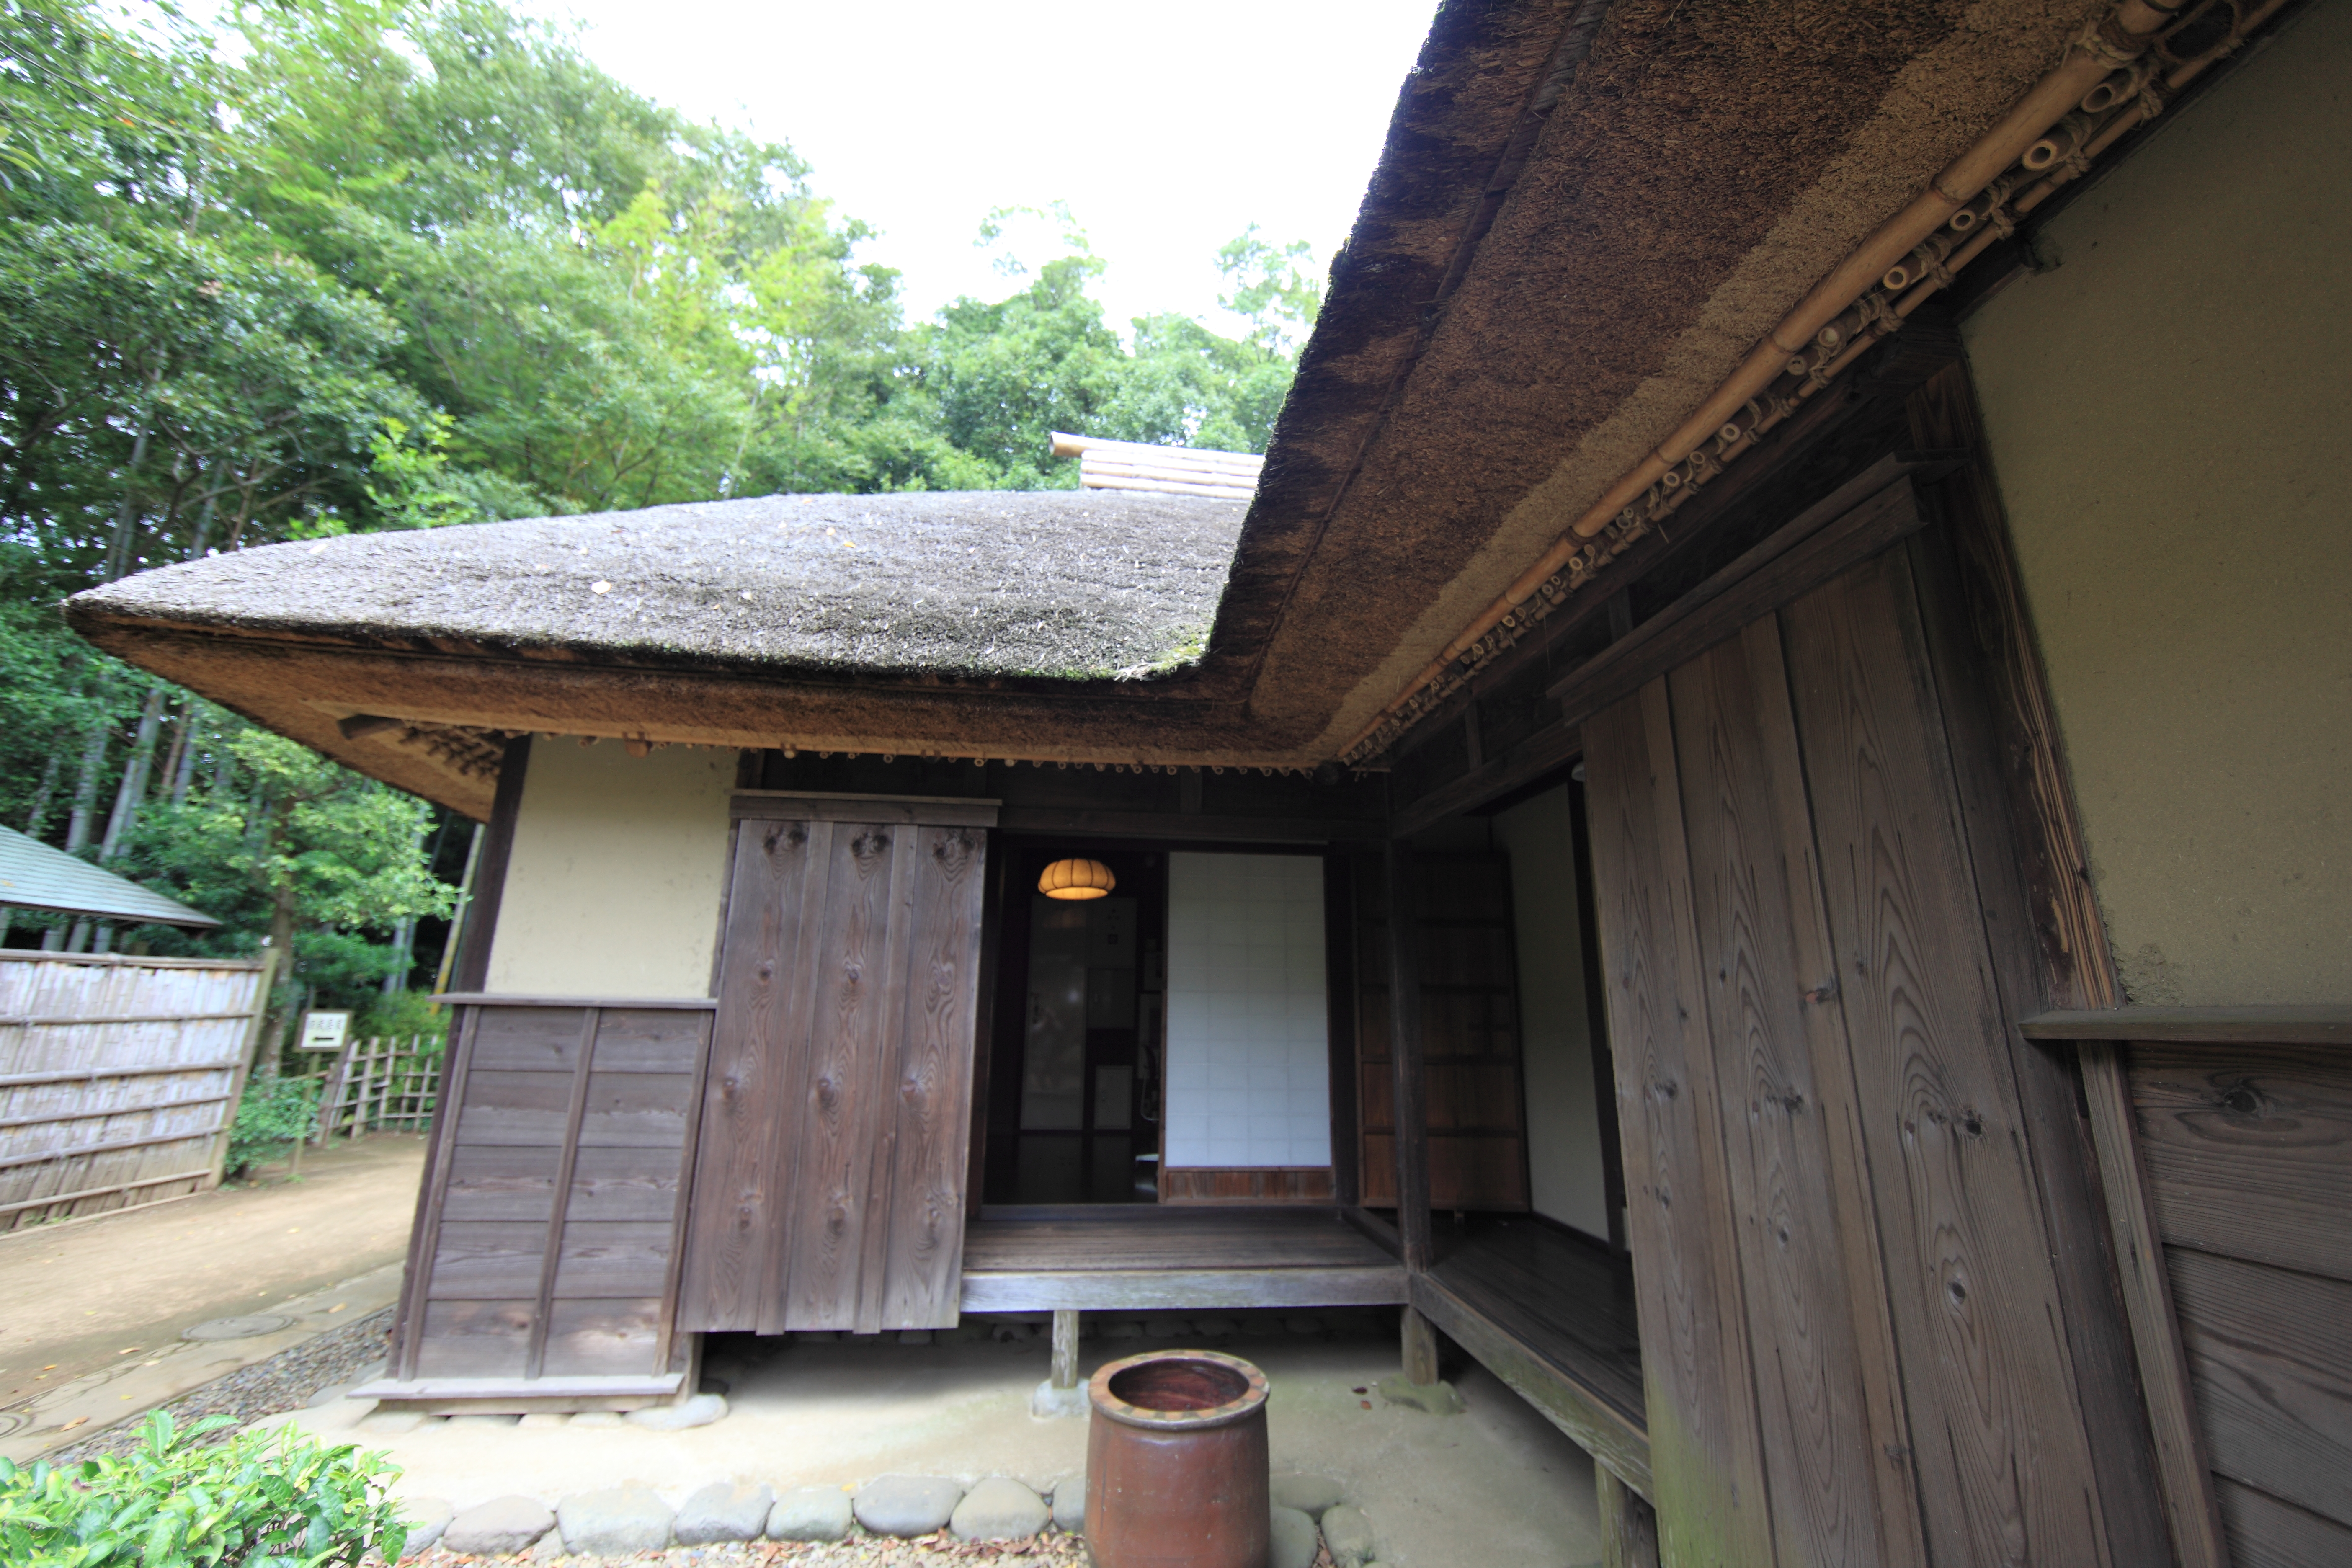
wood, villa, house, roof, building, home, high, cottage, property, exterior, design, japanese, farmhouse, 5d, style, sakura, hires, estate, markii, traditional, hi, res, resolution, chiba, samurai, tajima, outdoor structure